Rinaldo (opera)

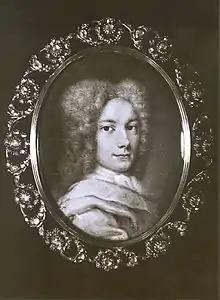
Handel, c. 1710

Rinaldo (HWV 7) is an opera by George Frideric Handel, composed in 1711, and was the first Italian-language opera written specifically for the London stage. The libretto was prepared by Giacomo Rossi from a scenario provided by Aaron Hill, and the work was first performed at the Queen's Theatre in London's Haymarket on 24 February 1711. The story of love, war and redemption, set at the time of the First Crusade, is loosely based on Torquato Tasso's epic poem "Gerusalemme liberata" ("Jerusalem Delivered"), and its staging involved many original and vivid effects. It was a great success with the public, despite negative reactions from literary critics hostile to the contemporary trend towards Italian entertainment in English theatres.